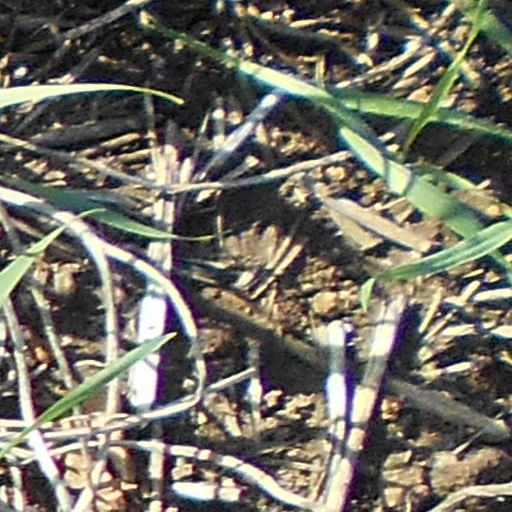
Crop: wheat